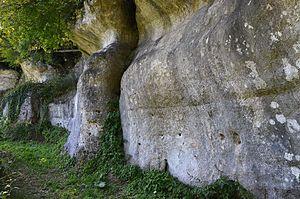
Falaise calcaire du Crétacé façonnée par l'érosion La Brousse, Sers, Charente, France.